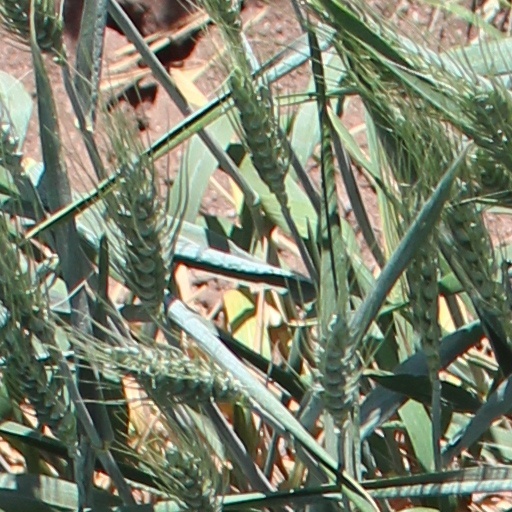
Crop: wheat